Chiricahua National Monument

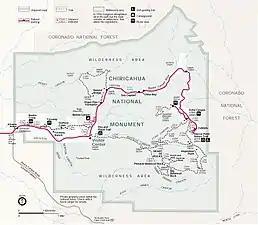
Park map (click on map to enlarge)

A visitor center is located from the entrance to Chiricahua National Monument. The visitor center has exhibits relating to the geology, natural history, and cultural history of the area. A park ranger is available to provide visitors with trail guides and information. The main road, Bonita Canyon Drive, ventures east through the park, ending at Massai Point. Approximately of trails lead hikers through various ecosystems of meadows, forests, and rock formations.